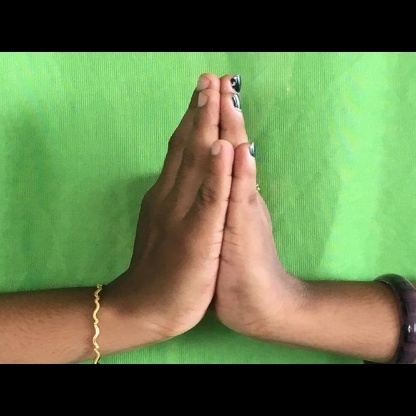
Mudra: Anjali